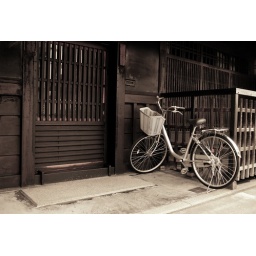
Day 6 - An old bike parked outside an old house in Kyoto